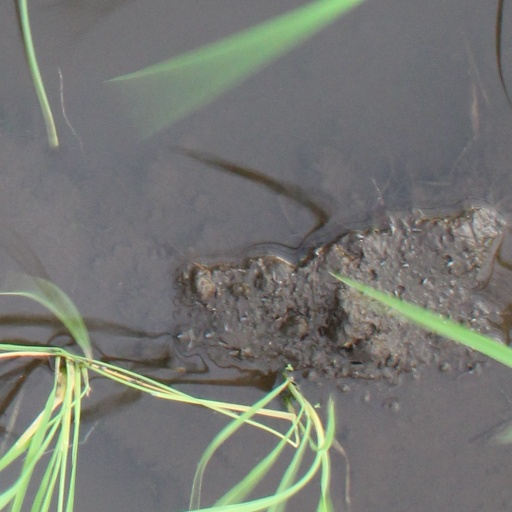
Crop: rice